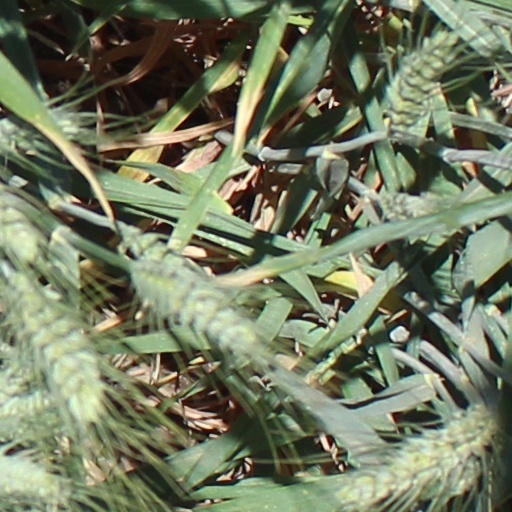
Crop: wheat